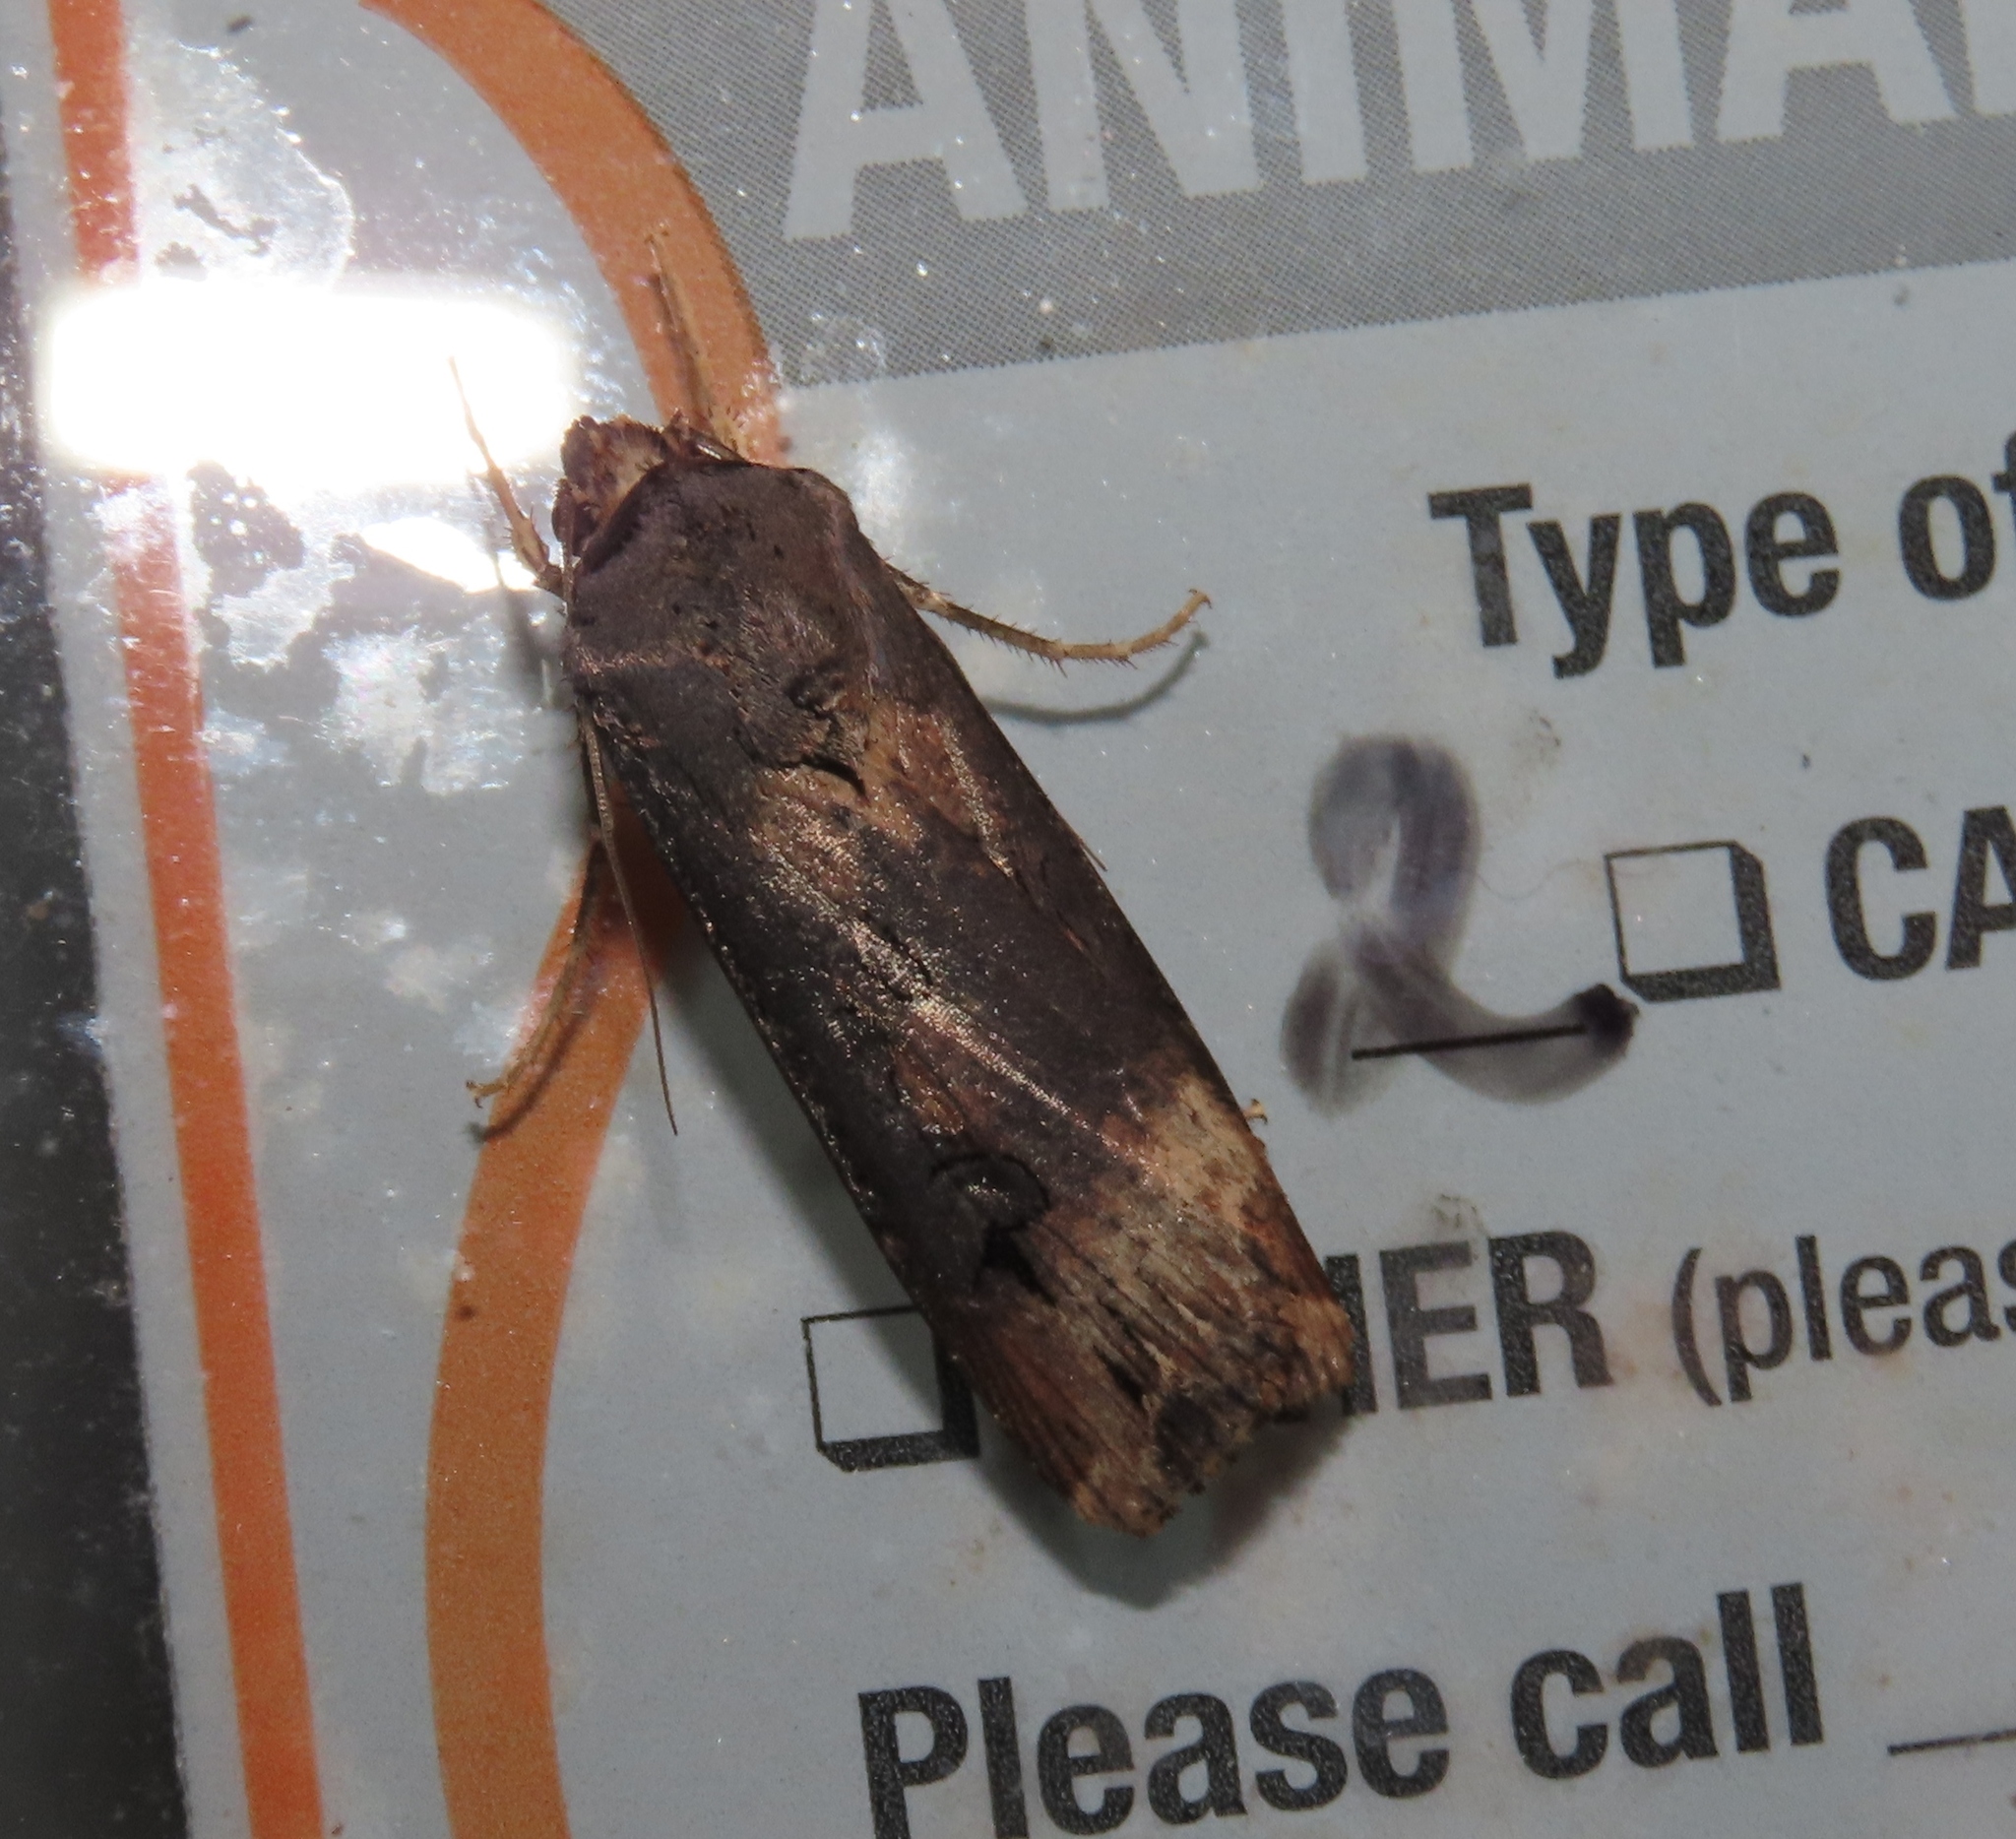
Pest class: cutworms